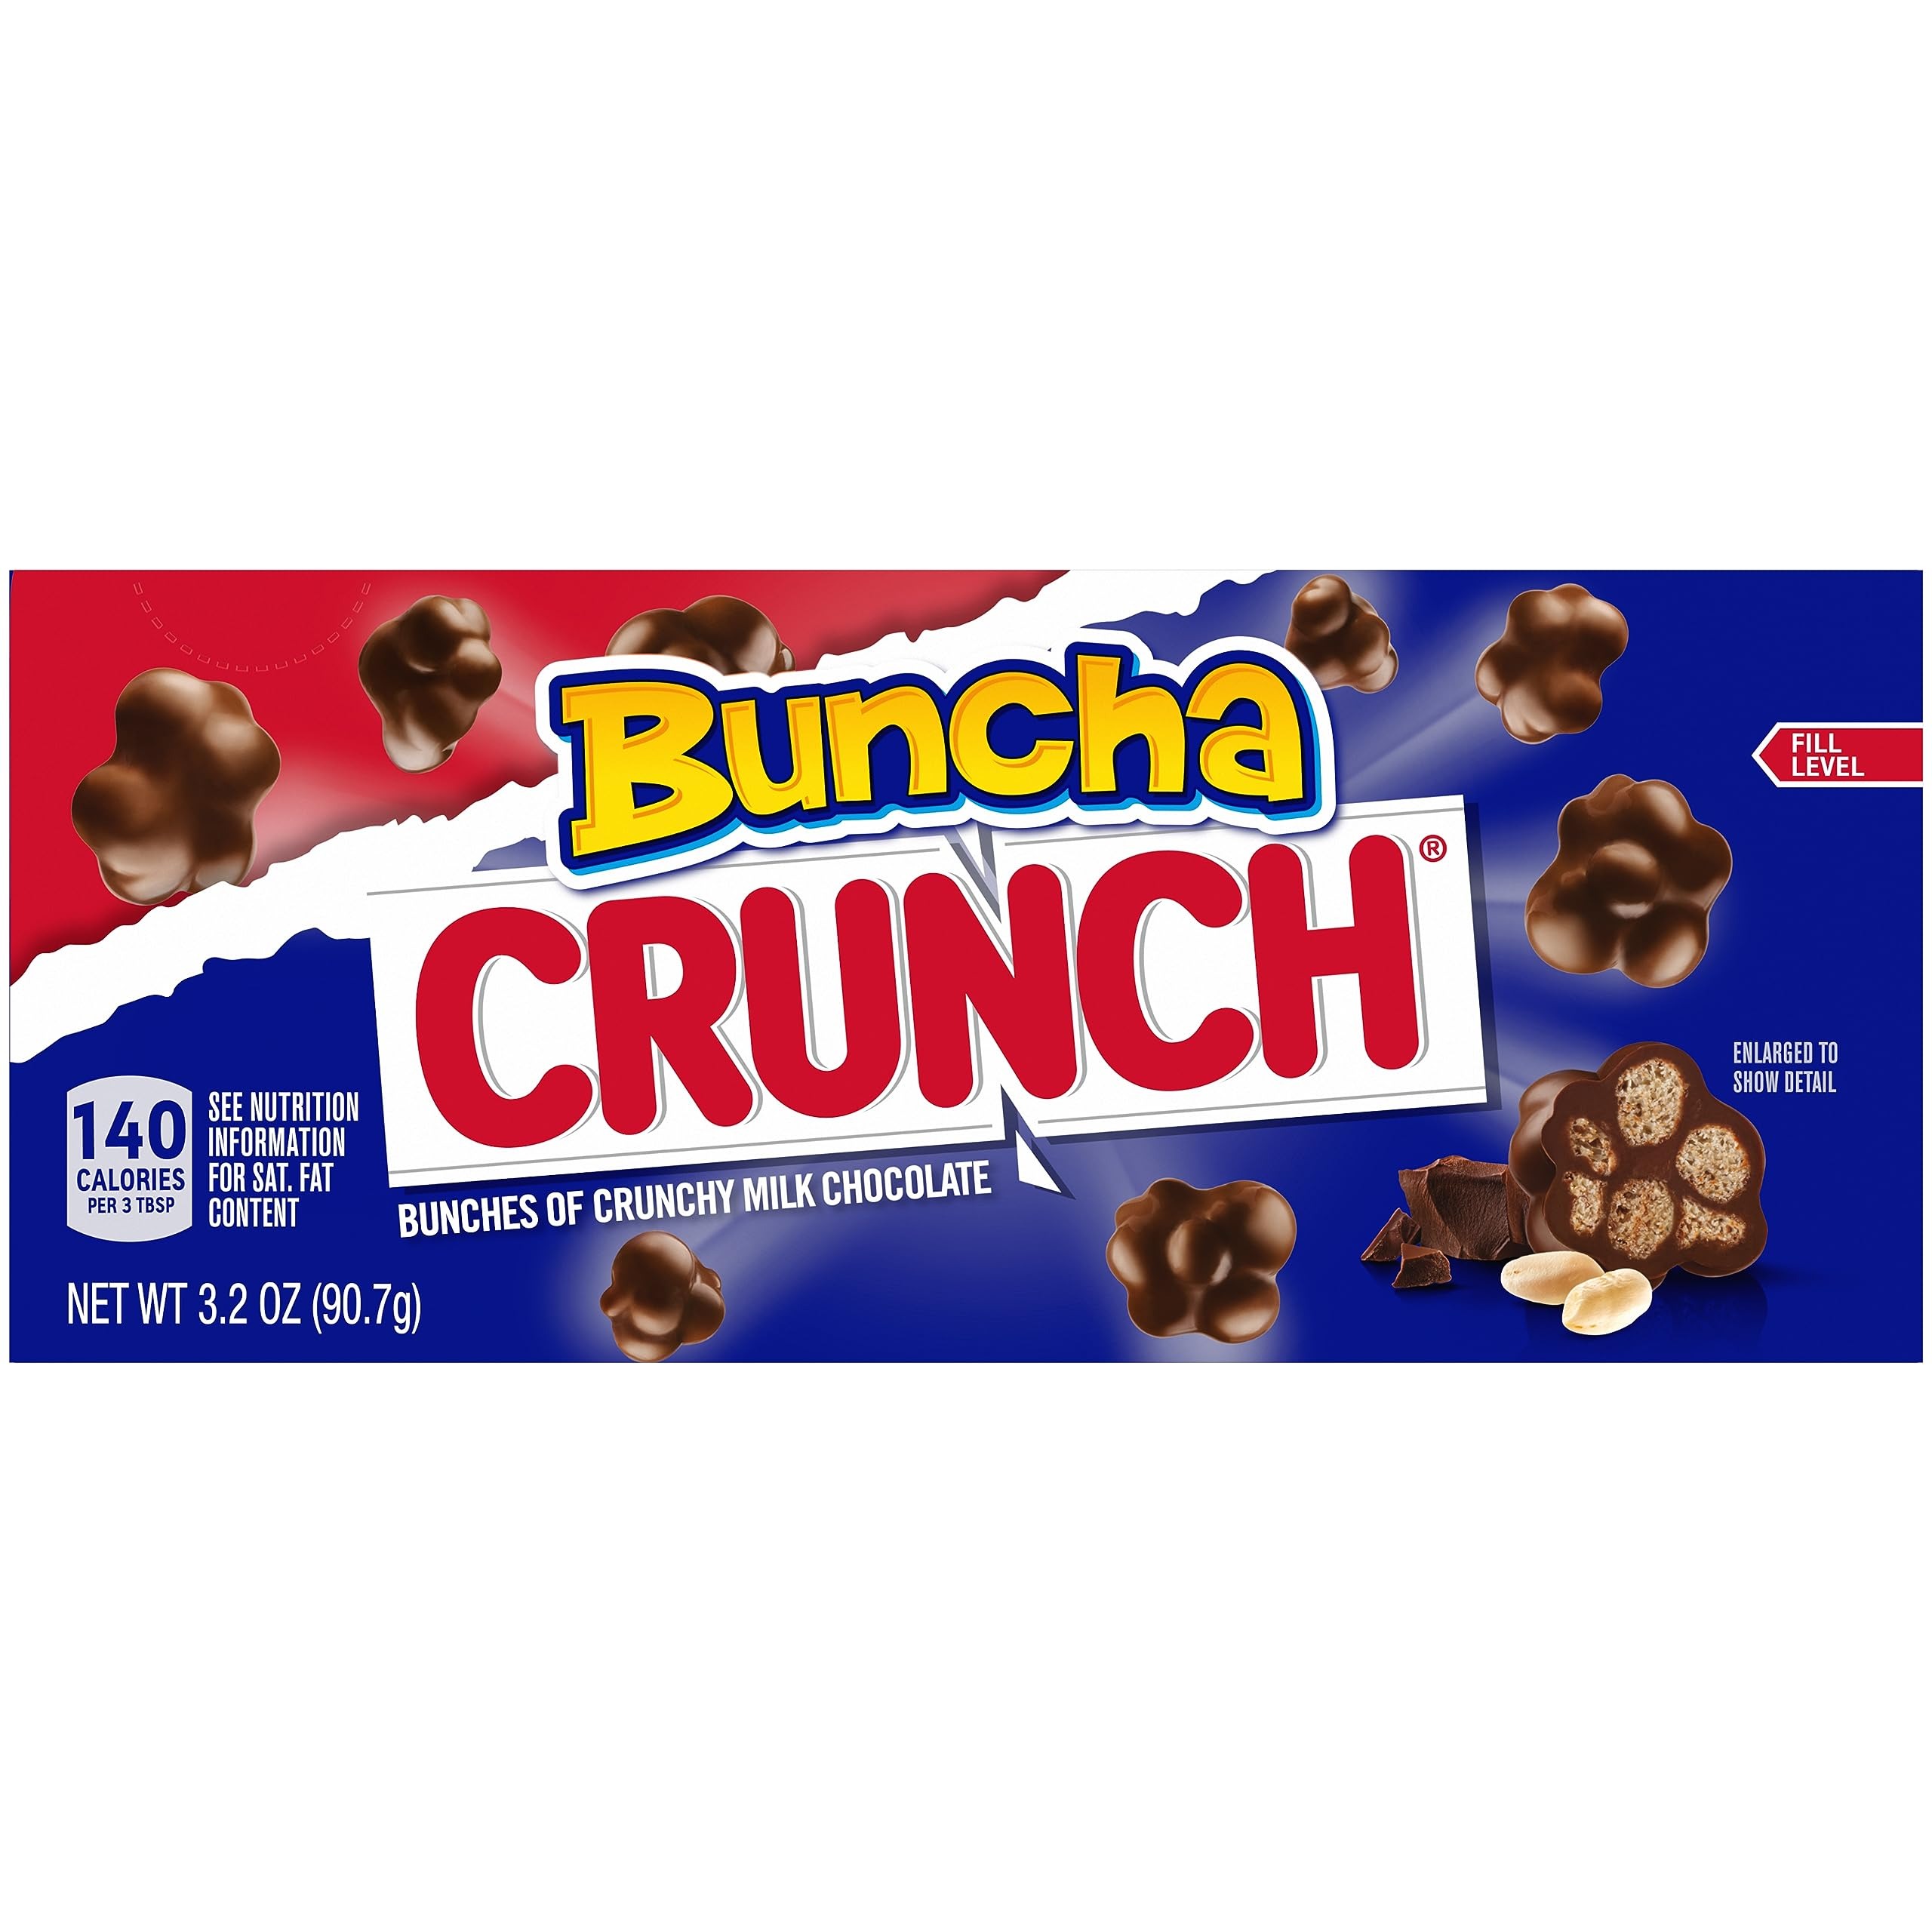
Item Name: Buncha CRUNCH, Bulk 12 Pack, Milk Chocolate and Crisped Rice, Movie Theater Candy Box, 3.2 oz Each
Bullet Point 1: UNWRAP DELICIOUSNESS: CRUNCH delivers the taste you know and love with this movie theater box filled with poppable pieces of chocolate deliciousness
Bullet Point 2: THE TASTE YOU LOVE: Made with 100% creamy milk chocolate and crisped rice, Buncha CRUNCH are perfectly munchable pieces of everyone's favorite classic CRUNCH candy bar
Bullet Point 3: A HANDFUL OF FUN: Get your snack on with these poppable Buncha CRUNCH pieces and make movie night treats, after-school rewards and workday sweets that much sweeter
Bullet Point 4: CARE TO SHARE: Grab a box of these shareable, crispy chocolate bites and treat yourself, friends, family or coworkers to a treat that can't be beat
Bullet Point 5: ONE SNACK TREATS ALL: Discover your favorite candy in a variety of sizes that will bring a smile to your taste buds—whether you're sharing, baking or treating yourself
Value: 38.4
Unit: Ounce

Price: 8.5